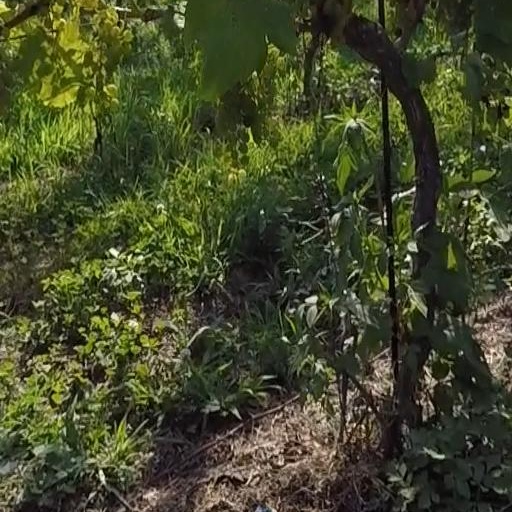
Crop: grape